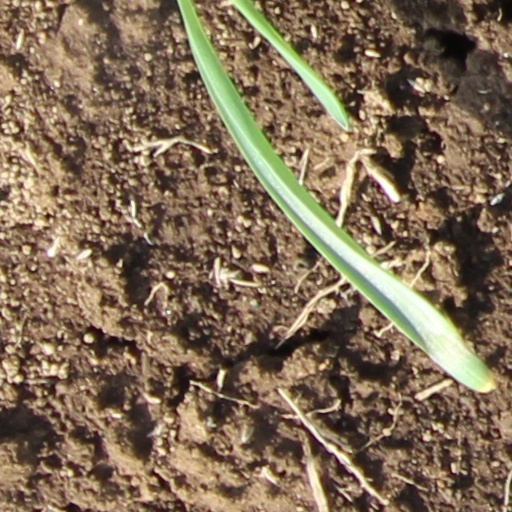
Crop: wheat